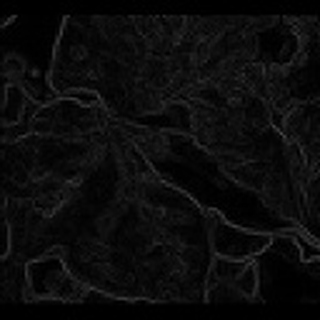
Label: cotton_bacterial_blight